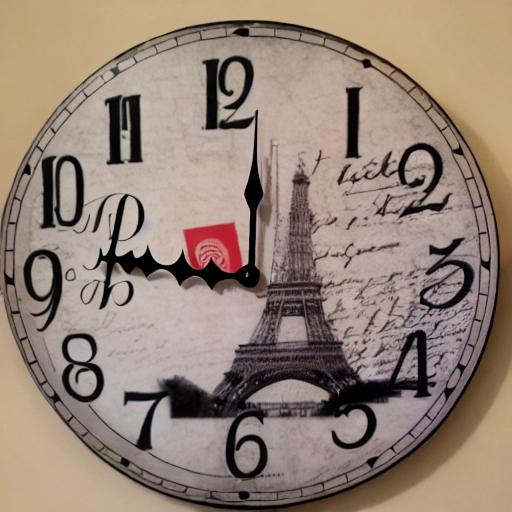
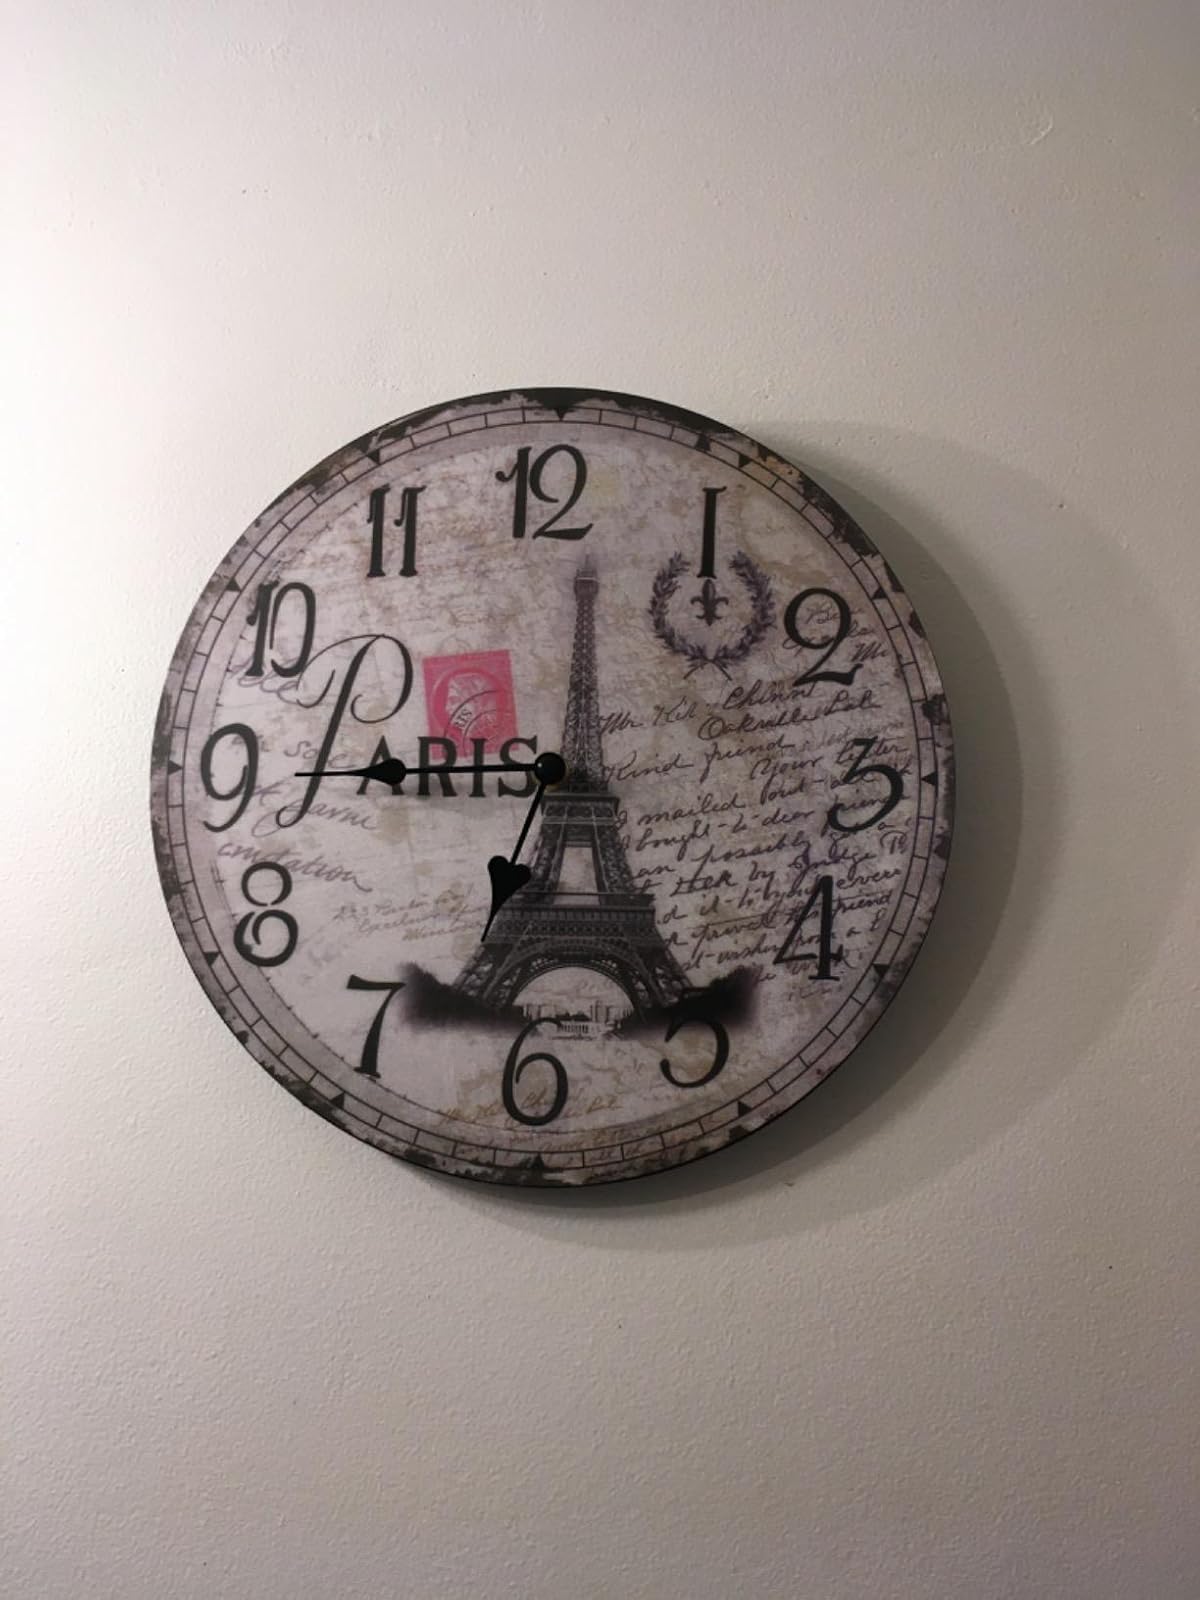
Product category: clock
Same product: no